Kaikōura Canyon

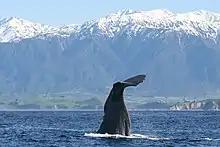
Diving sperm whale near Kaikōura

In 2006, scientists from the National Institute of Water and Atmospheric Research (NIWA) used the research vessel to explore the canyon over a period of three days. They found that the Kaikōura Canyon has an ecosystem that is 10 to 100 times more abundant than other comparable deep sea habitats. They found marine organisms such as sea cucumbers, heart urchins, bristle worms and spoon worms with a density of around 500 individuals per square metre on the canyon floor, ten times as many as previously found anywhere else. The biomass is estimated to be 100 times greater than reported in other deep sea locations. The abundance of fish in the canyon was estimated at around 5,000 fish per hectare, ten times as many as in the north Pacific.